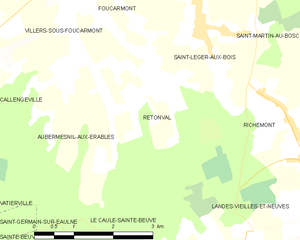
Carte des communes françaises Rétonval